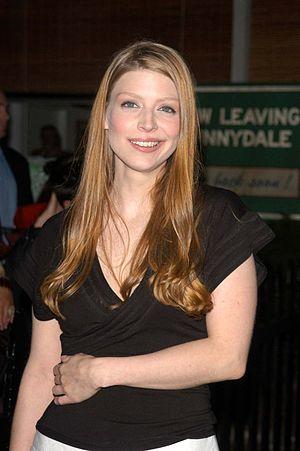
La Tentation d’Aaron est une comédie romantique américaine de C. Jay Cox, sortie en 2003, avec Steve Sandvoss et Wes Ramsey, qui raconte la rencontre d’un missionnaire mormon « dans le placard » avec son voisin ouvertement gay.
Tara Maclay est un personnage fictif de la série télévisée Buffy contre les vampires, incarné par Amber Benson durant trois saisons. Son rôle est celui d'une sorcière qui devient la petite amie de Willow et intègre ainsi le cercle d'amis de Buffy Summers. Elle n'apparaît qu'au générique de l'épisode Rouge passion.
Amber Nicole Benson est une actrice, écrivaine, réalisatrice et productrice américaine née le 8 janvier 1977 à Birmingham, en Alabama.